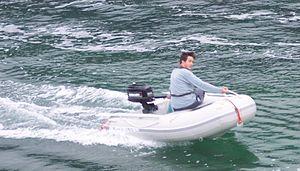
Un canot est une embarcation, de petite taille, propulsée à la rame, la godille, la pagaie, la voile ou au moteur. Son usage n'est pas défini : le canot peut être au service d'un navire ou utilisé pour la pêche, pour la promenade...